Llorenç Matamala i Piñol

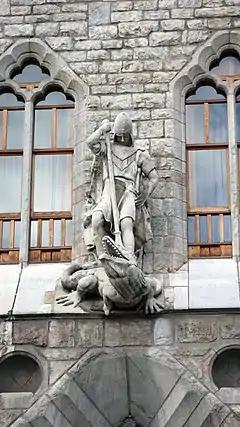
St. George Killing the Dragon in the Casa de los Botines.

Matamala was born in Vila de Gràcia, a quarter of Barcelona. He collaborated with sculptor Joan Flotats on the sculpture decoration of the Parc de la Ciutadella. He was also a friend and collaborator of architect Antoni Gaudí, collaborating with him in the decoration of the Sagrada Família and the Casa de los Botines.